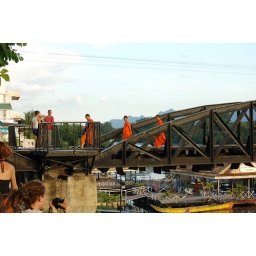
Monks Crossing bridge over the river Kwai, Kanchanuburi, Thailand